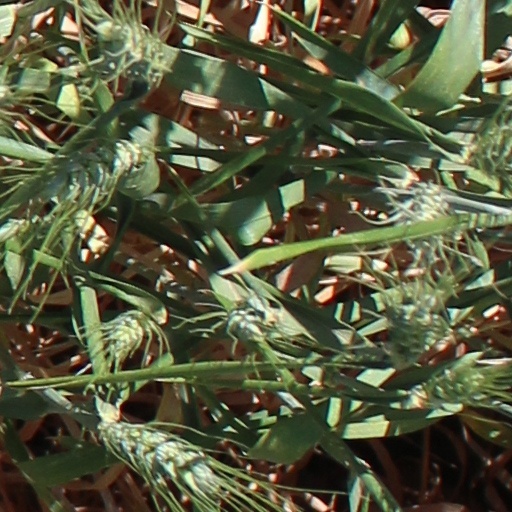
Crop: wheat